Food safety

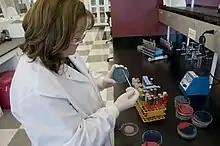
US FDA scientist tests for Salmonella.

The US food system is regulated by numerous federal, state and local officials. Since 1906 tremendous progress has been made in producing safer foods as can be seen in the section below. Still, it has been criticized as lacking in "organization, regulatory tools, and not addressing food borne illness".